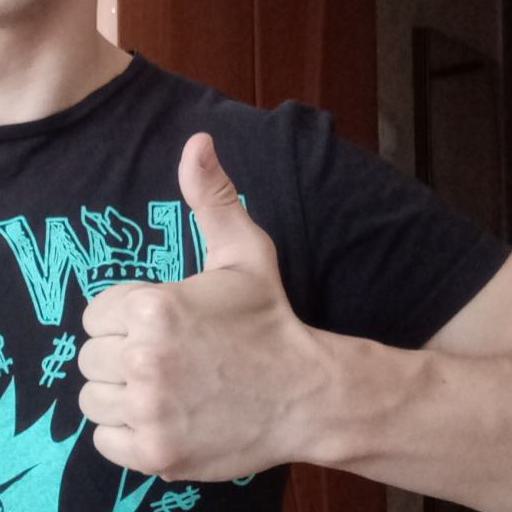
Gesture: like